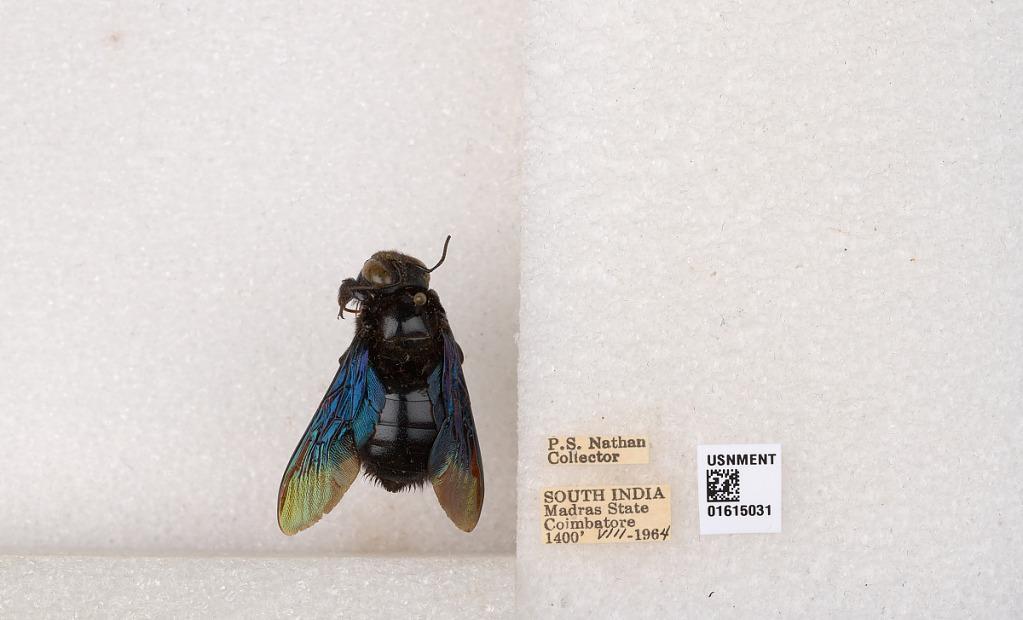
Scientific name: Xylocopa (Biluna) auripennis auripennis Lepeletier
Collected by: P. Nathan
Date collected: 1964-8-1
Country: India
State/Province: Tamil Nadu
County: Coimbatore
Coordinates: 10.9955, 76.9034